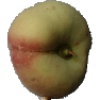
Label: peach_flat